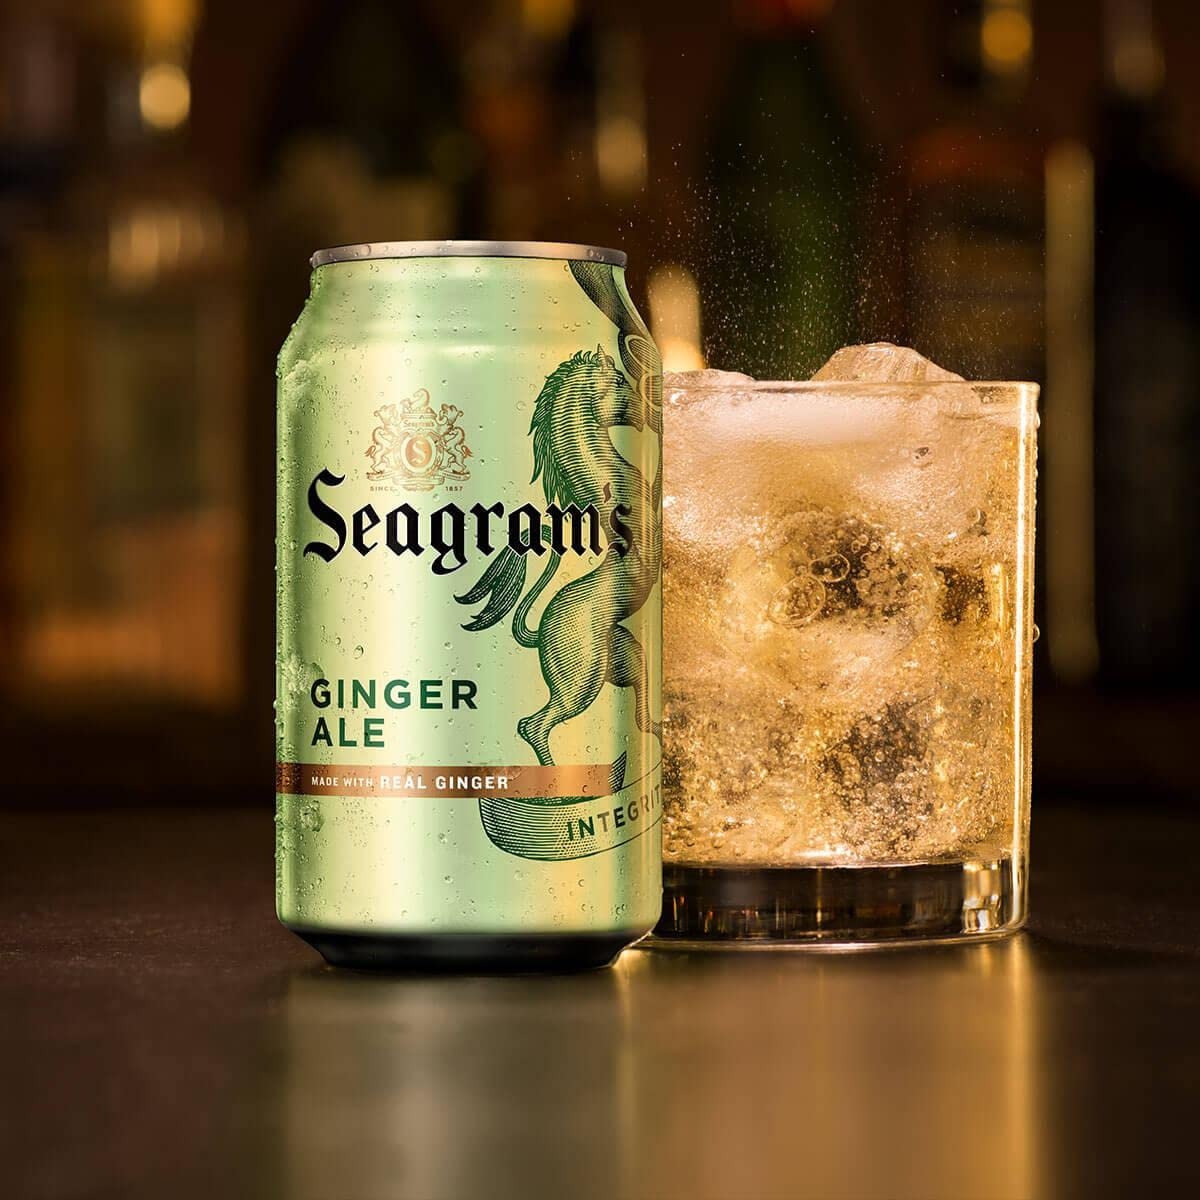
Item Name: Seagram's Ginger Ale, 7.5 Fl Oz Mini Can (Pack of 18, Total of 135 Oz)
Value: 135.0
Unit: Fl Oz

Price: 8.84